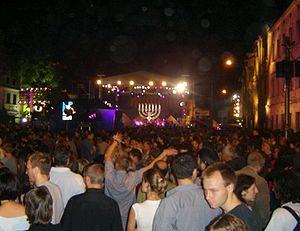
Le Festival de la culture juive de Cracovie est un événement culturel organisé chaque année depuis 1988 fin juin, début juillet dans l'ancien quartier juif de Kazimierz de Cracovie. Il est devenu l'un des plus grands festivals du genre dans le monde.